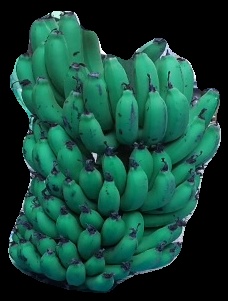
Variety: pachbale
Grade: grade2